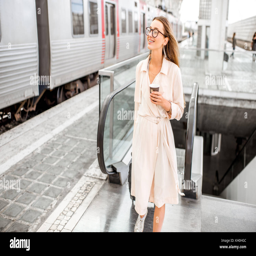
woman at the railway station